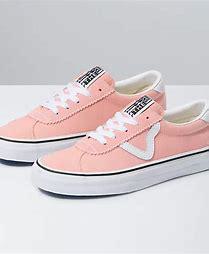
Brand: Vans
Model: Sport